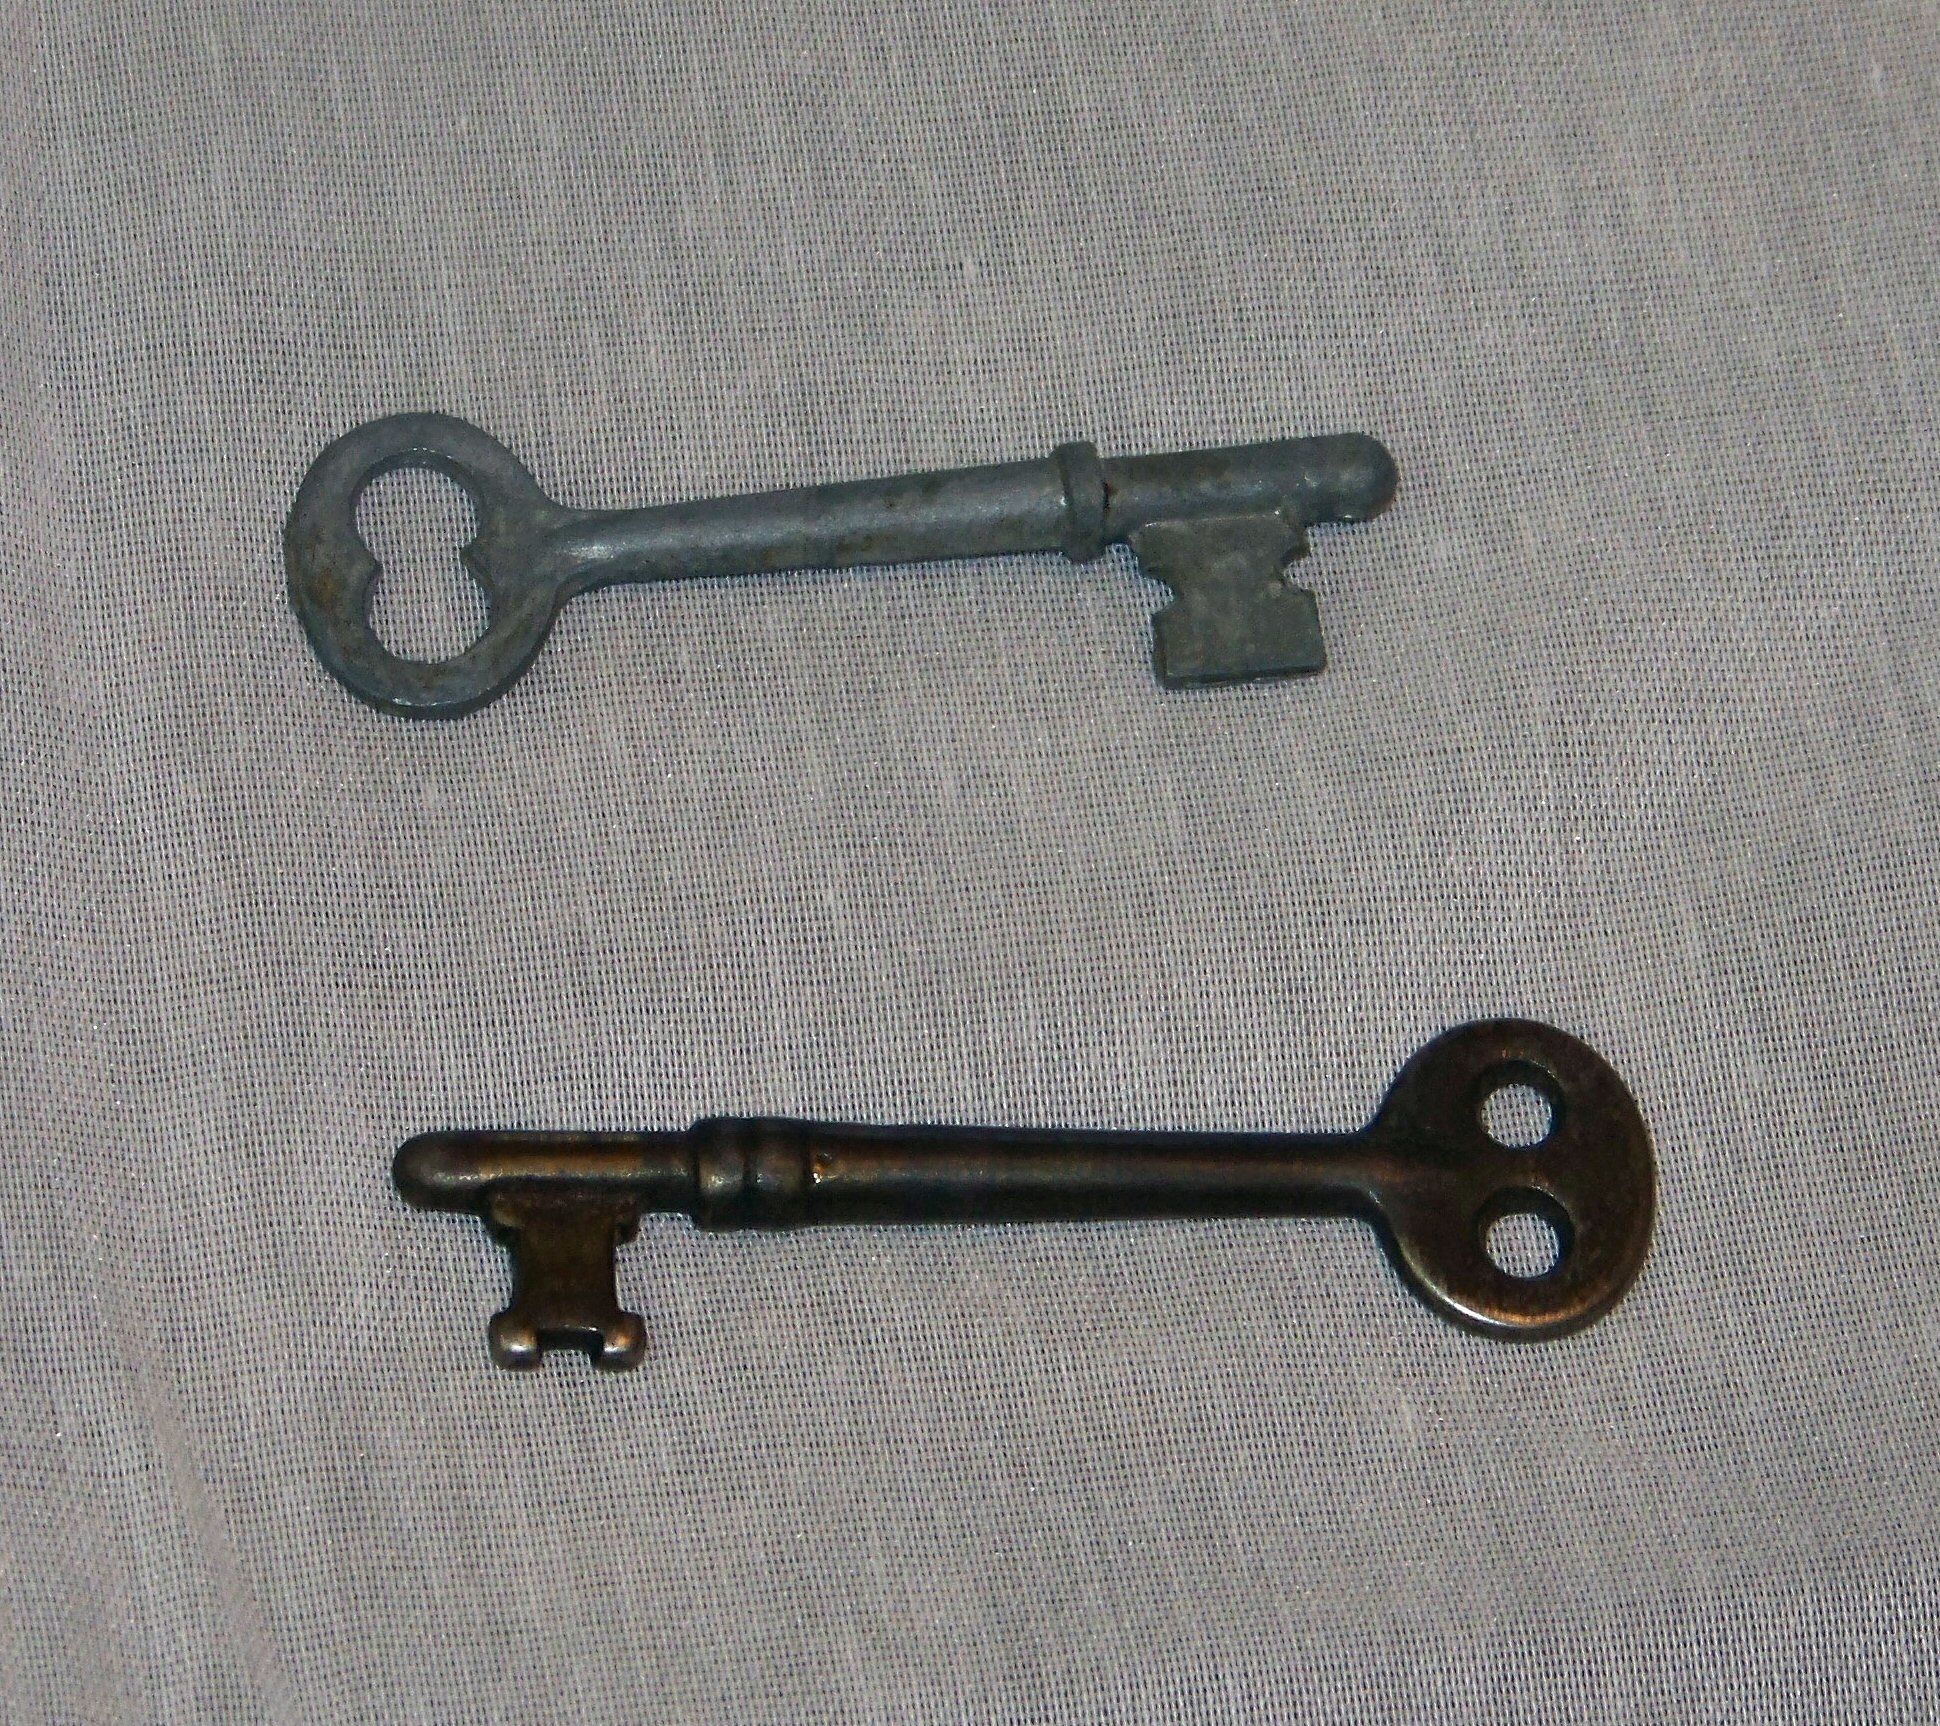
vintage, antique, old, metal, keys, gun, privacy, skeleton, protection, unlock, trigger, gun barrel